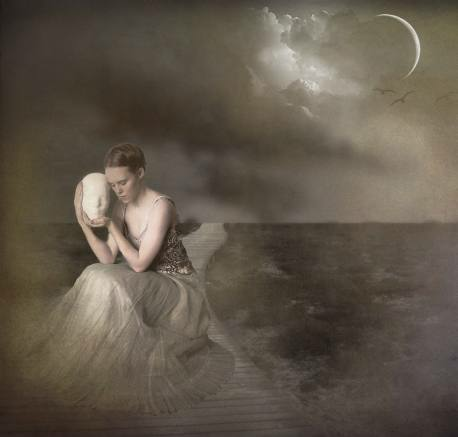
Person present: Yes